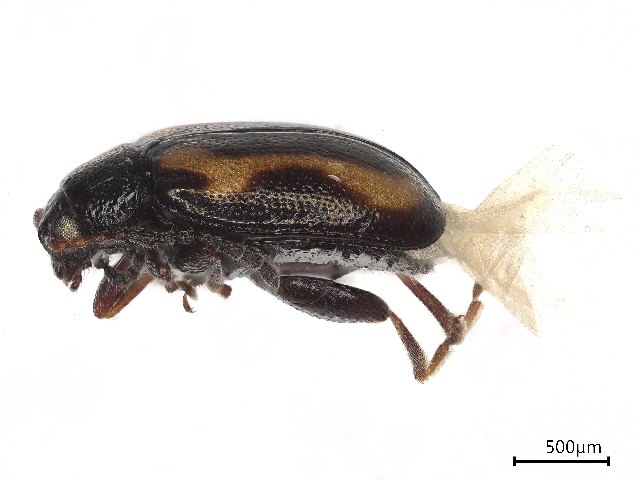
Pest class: striped_flea_beetle